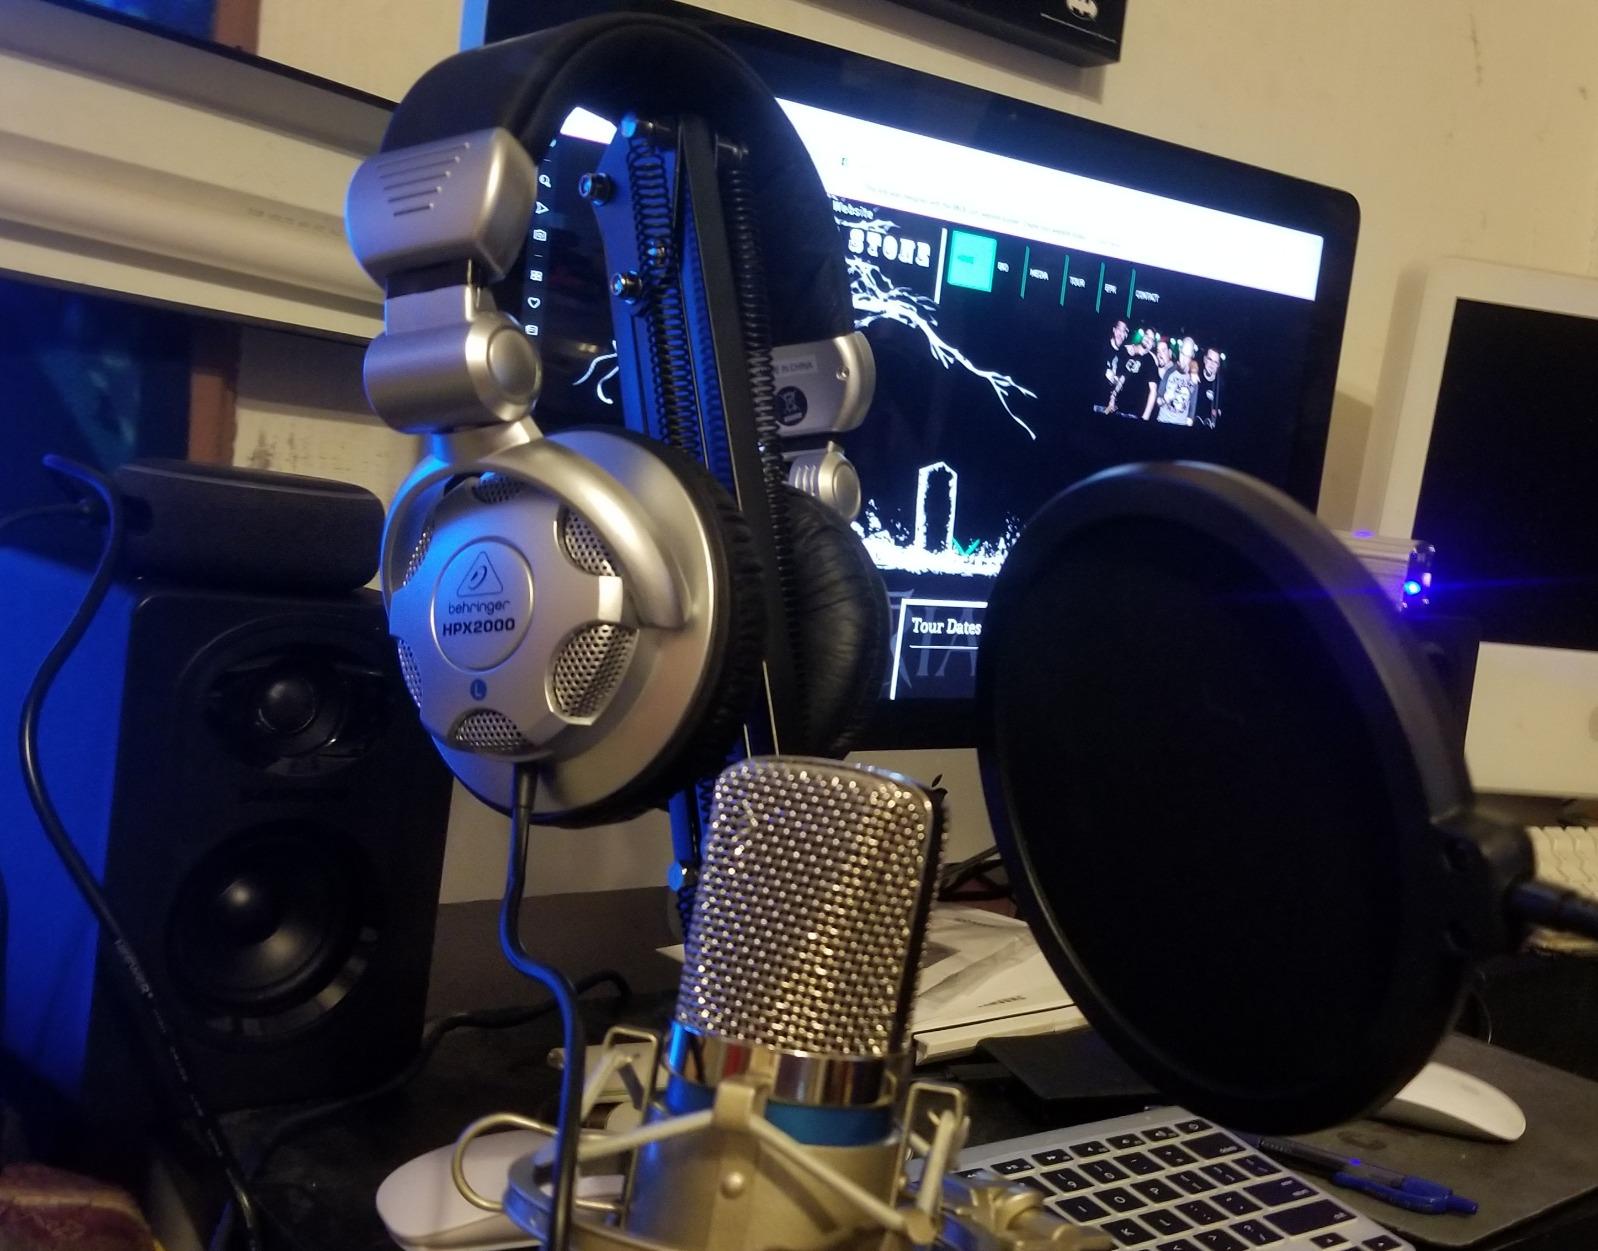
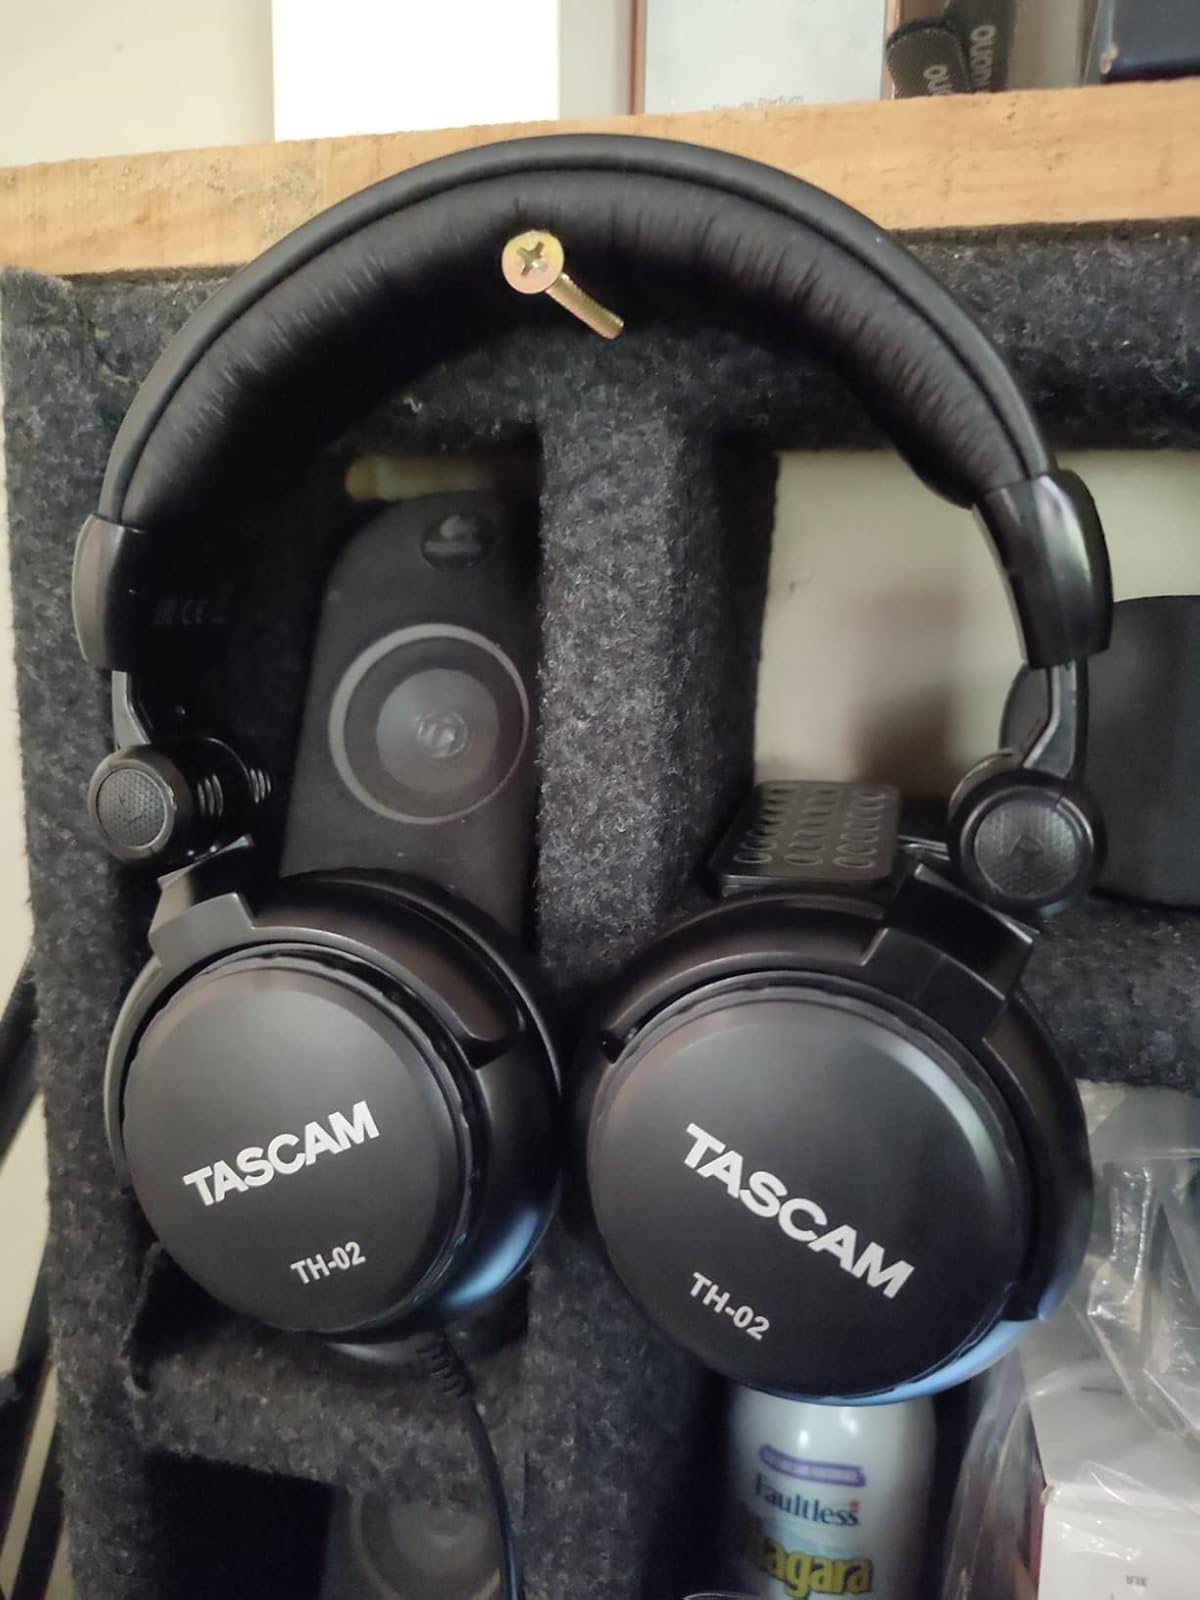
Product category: headphones
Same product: no